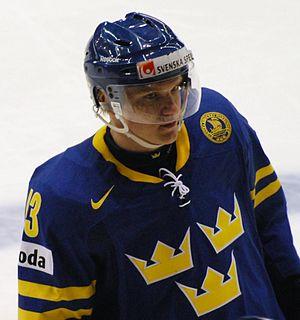
Jakob Silfverberg est un joueur professionnel suédois de hockey sur glace. Il évolue au poste d'attaquant. Il est le fils du joueur Jan-Erik Silfverberg.